Welsh hat

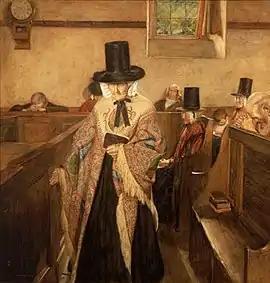
Sydney Curnow Vosper's 1908 watercolour "Salem" is one of the most iconic images of Wales. It depicts four women all wearing the same hat.

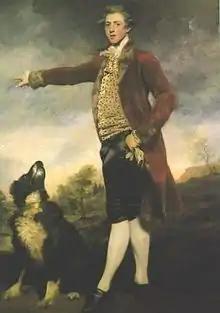
Lord Cawdor, whose successful bluff caused the French to surrender during the War of the First Coalition

The Welsh hat first appeared during the late 1700s; it became widely popular in the 1830s and over 380 examples are known to have survived. The Welsh hat was part of a traditional Welsh costume propagated by Augusta Hall, Baroness Llanover (1802–1896) but it is unlikely that she had much influence on anyone other than her friends and servants.